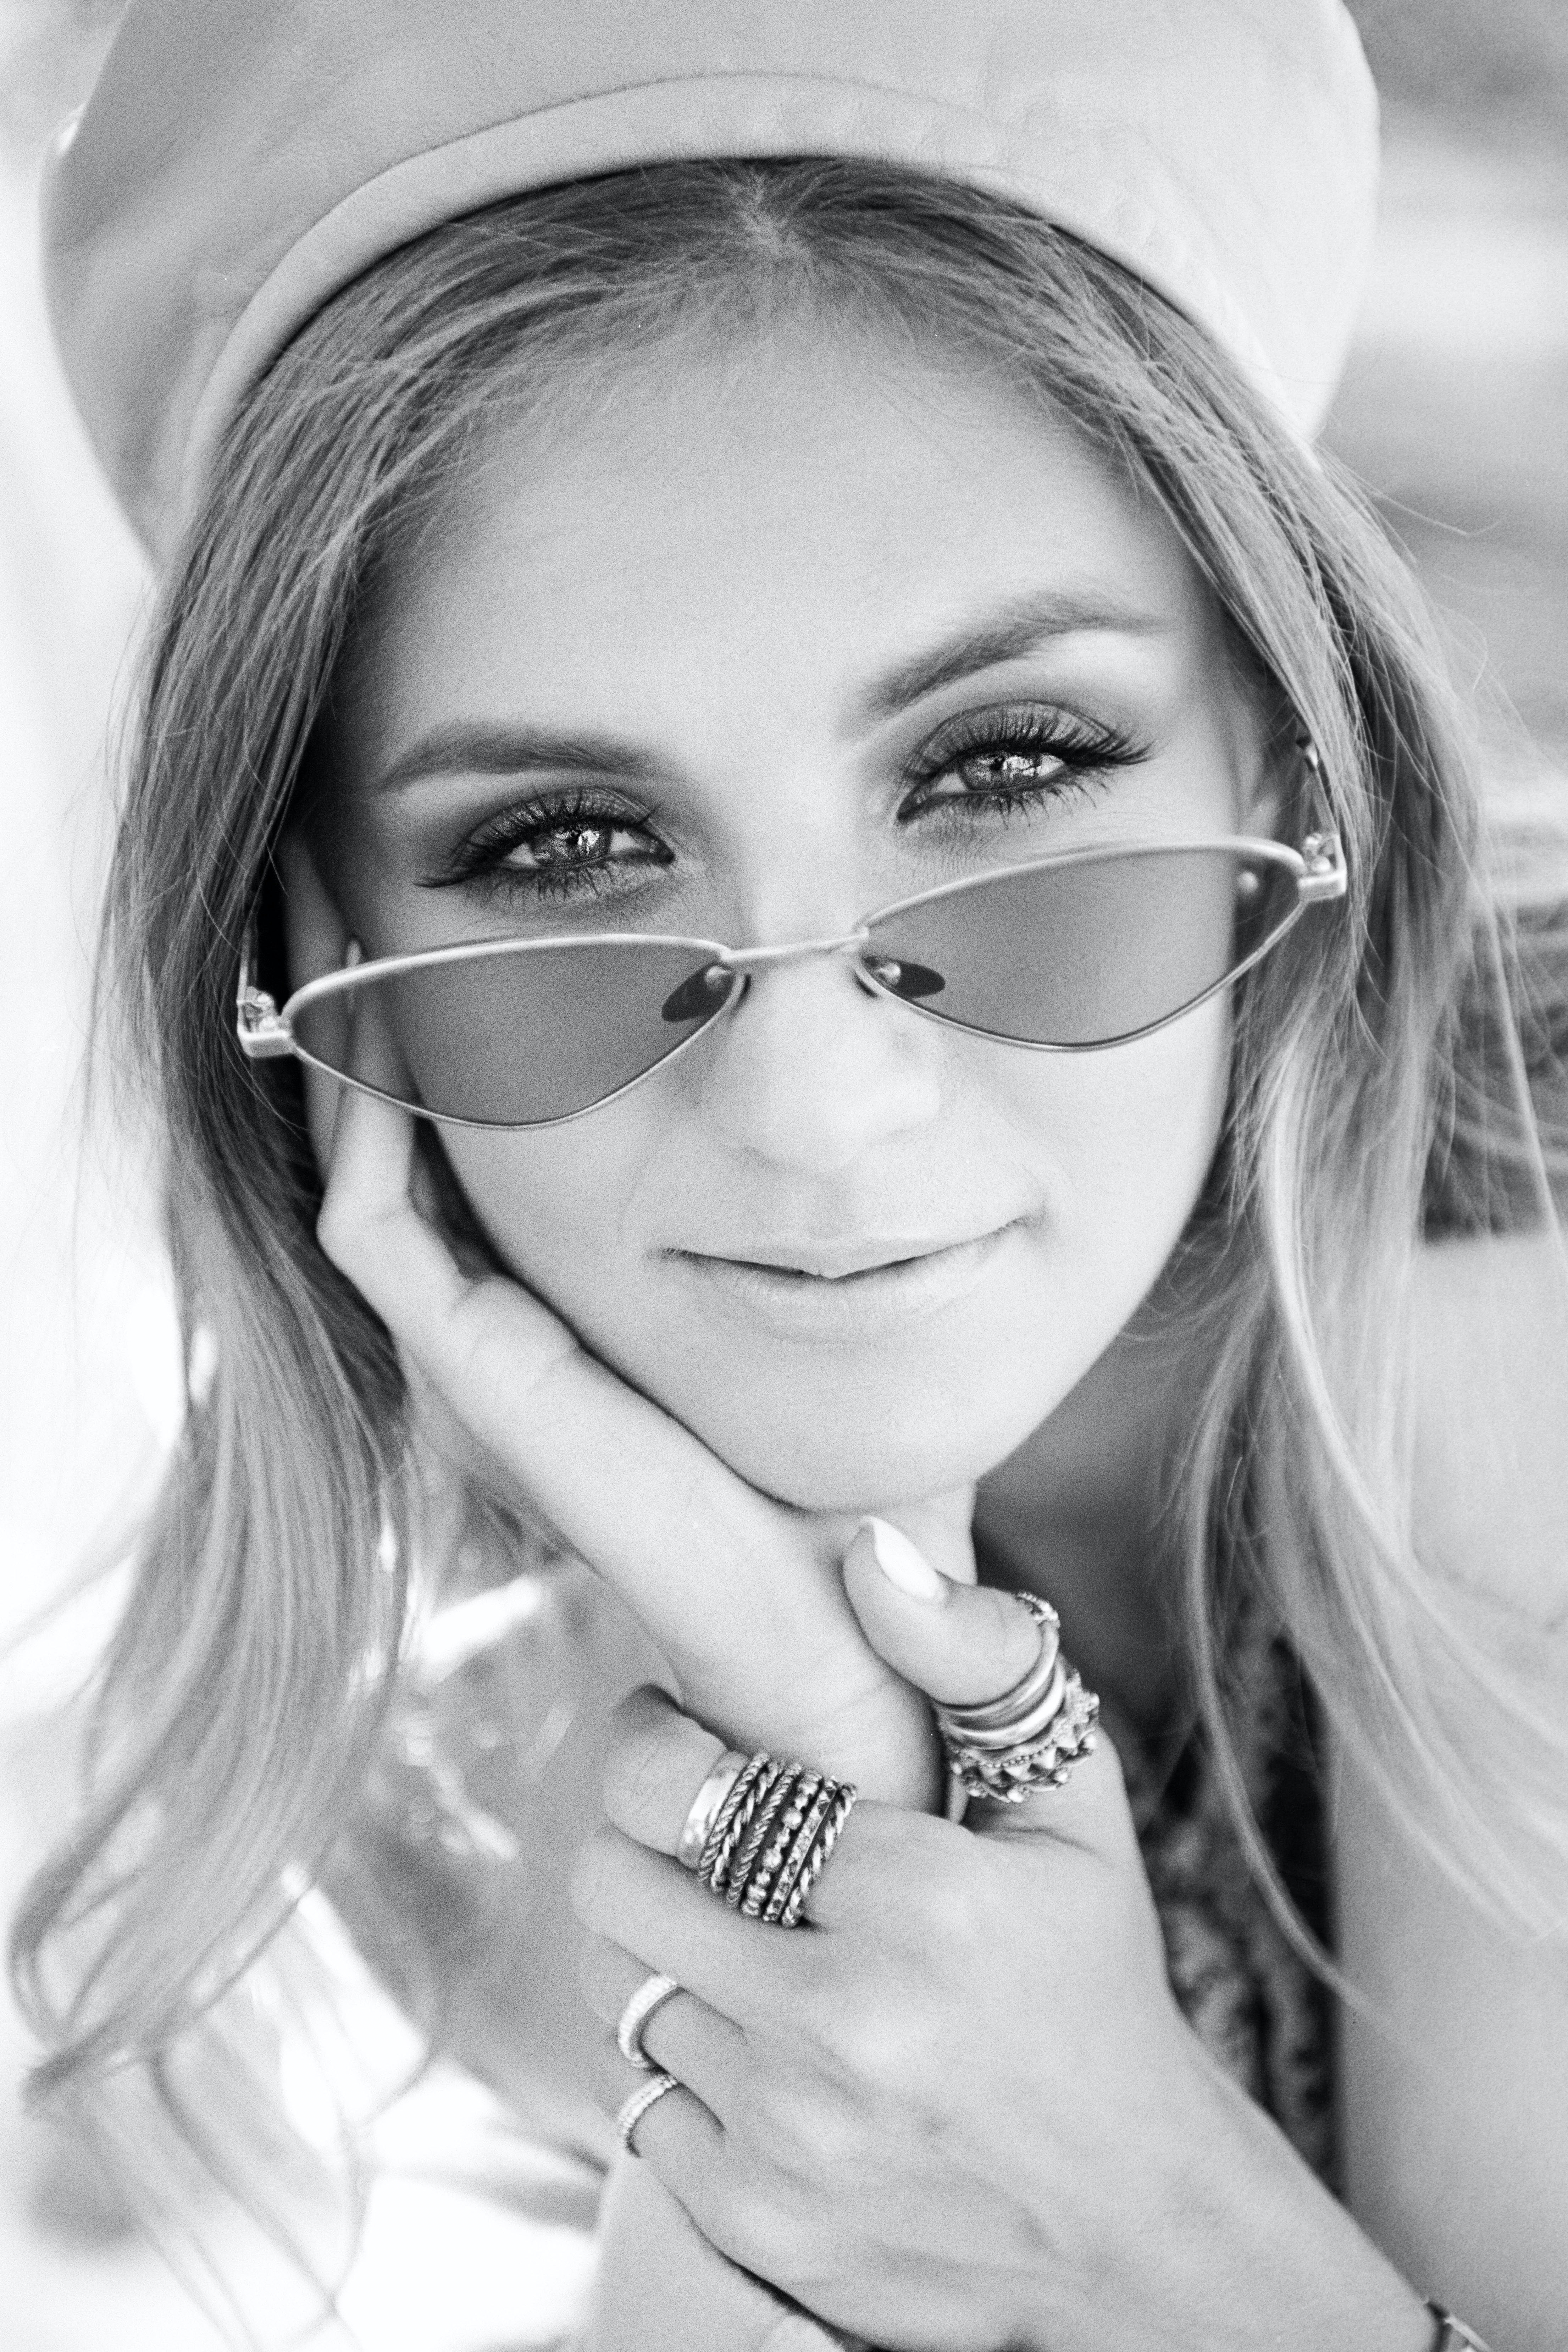
woman, nose, face, lip, glasses, eyebrow, hairstyle, smile, eye, facial expression, vision care, mouth, white, eyelash, organ, human, fashion, flash photography, happy, black and white, iris, gesture, eyewear, style, cool, fun, monochrome, monochrome photography, beauty, child, nail, close up, event, hat, fashion accessory, toddler, stock photography, portrait photography, laugh, illustration, selfie, portrait, recreation, photo shoot, sun hat, photography